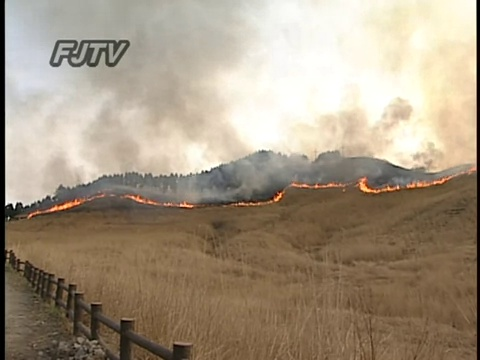
Fire: yes
Smoke: yes